List of home computers by video hardware

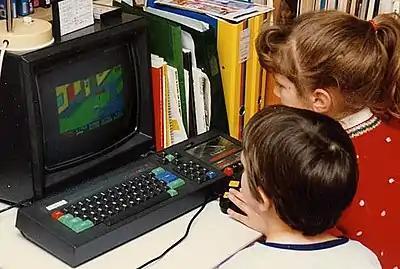
The Amstrad CPC 464 was a typical home computer of the 1980s. The game displayed is 1985's "Paperboy".

Early home computers all used similar hardware and software, mostly using the 6502, the Z80, or in a few cases the 6809 microprocessor. They could have as little as 1 KB of RAM or as much as 128K, and software-wise, they could use a small 4K BASIC interpreter, or an extended 12K or more BASIC. The basic systems were quite similar with the exception of the video display hardware. As a result, the success of a system proved to primarily rely on the performance of the video display hardware, since this had a direct implication on the kind of games that could be played on the system.